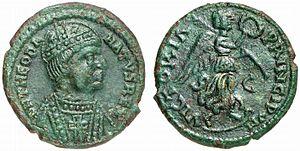
Théodat ou Theudahat, neveu de Théodoric le Grand par sa sœur Amalafrède, est roi des Ostrogoths de 534 à 536.